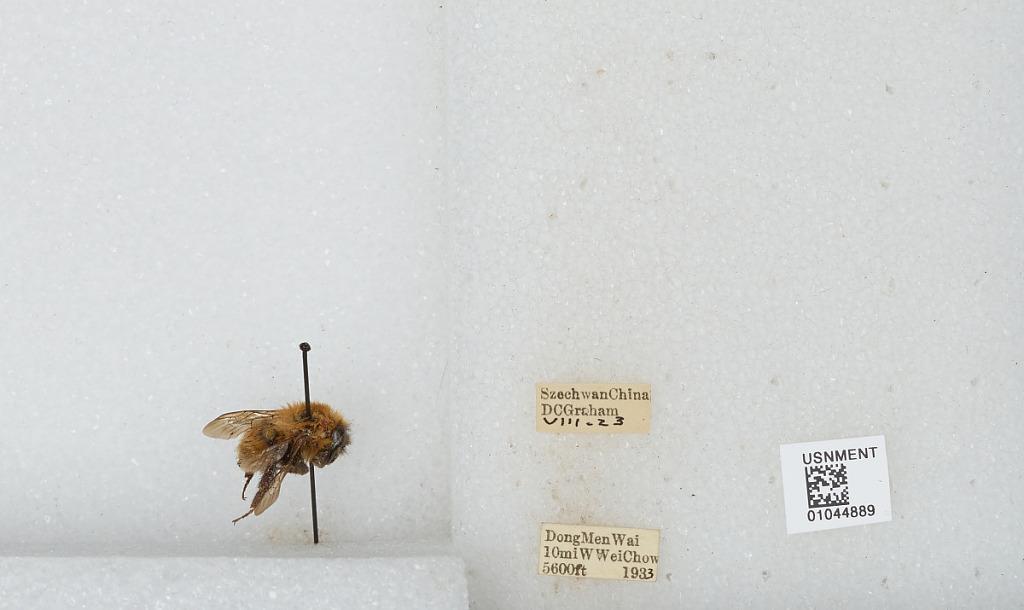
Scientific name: Bombus sp.
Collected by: D. Graham
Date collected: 1933-8-23
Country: China
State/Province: Sichuan
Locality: Dong Men Wai 10 miles west Wei Chow